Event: Nepal Earthquake
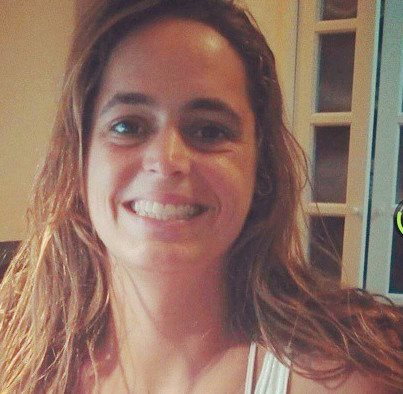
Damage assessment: no_damage